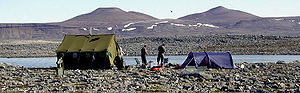
Bjørneøen / Dyre- og fugleliv, ferskvandsfisk
Ørredforskere på Bjørneøen med Miseryfjellet i baggrunden
Bjørneøen er en ø i Barentshavet på 178 km². Øen blev opdaget af den nederlandske opdagelsesrejsende Willem Barents i 1596. På vej til land mødte hans folk en svømmende isbjørn, hvilket har givet navn til øen. Den afsiddesliggende ø hører under Norge, og ligger et stykke syd for Spitsbergen i øgruppen Svalbard. Alligevel regnes den normalt som en del af øgruppen, og er da også en del af Svalbard administrativt set. Siden 1900-tallet er øen på grund af sin beliggenhed strategisk set blevet stadig mere attraktiv, både fra en militær, økonomisk og resourcemæssig synsvinkel.